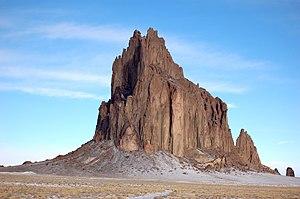
Shiprock, en navajo Tsé Bit'a'í signifiant en français « rocher ailé », est un neck des États-Unis situé dans le comté de San Juan, au Nouveau-Mexique, et haut de 550 mètres. Il appartient à la région des Four Corners et constitue un site sacré pour les Indiens Navajos. Ces derniers l'assimilent à un oiseau géant qui transforme en pierre leurs ennemis. Son ascension est interdite depuis les années 1970.
David Ross Brower était un écologiste et environnementaliste très connu aux États-Unis, fondateur de nombreuses organisations environnementales dont le « Sierra Club Fondation », le « John Muir Institute for Environmental Studies », l'ONG Friends of the Earth », la ligue « League of Conservation Voters », l'Institut « Earth Island Institute », le Conseil « North Cascades Conservation Council » et le « Fate of the Earth Conferences ».
Les Amérindiens sont les premiers occupants du continent américain et leurs descendants. En 1492, l’explorateur Christophe Colomb pense avoir atteint les Indes orientales alors qu’il vient de débarquer en Amérique, aux Antilles. À cause de cette erreur, on continue d’utiliser le mot « Indiens » pour parler des populations du Nouveau Monde.